Federal Parliament of Somalia

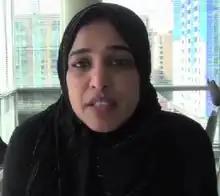
Parliamentary consultant Hodan Ahmed

The Federal Parliament of Somalia is bicameral, consisting of an upper house (Senate) and a lower house (House of the People). It includes many professionals and university graduates. At least 30% of seats are legally reserved for women, a quota secured by Somali parliamentary consultant Hodan Ahmed and women political leaders. Ahmed had also helped form the Somali Women Parliamentary Association in 2009 in the preceding Transitional Federal Parliament.